The Women's College, University of Sydney

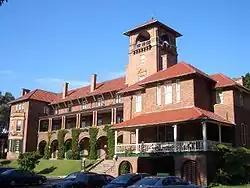
The Women's College at the University of Sydney

In 1889 a college for women within the University of Sydney was established and endowed by an Act of the NSW Parliament. This was the culmination of a process that began in 1887 when, six years after the formal admission of women to the University of Sydney "in complete equality with men", a public meeting was held to discuss the desirability of establishing a residential college for women. Over the course of the next five years, funds were raised enabling the college to open in March 1892 in temporary accommodation in "Strathmore", a rented house in Glebe. It had four resident and four non-resident (or affiliate) students.